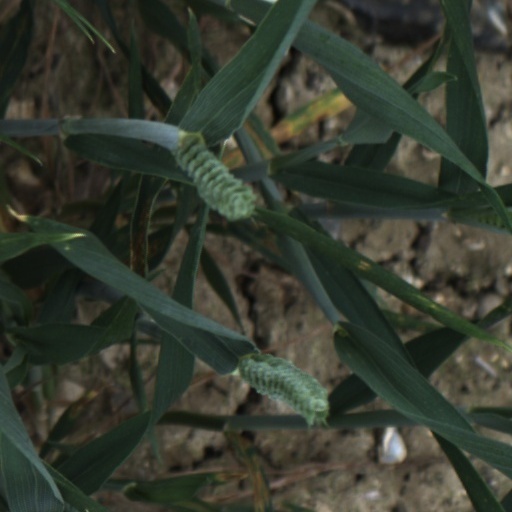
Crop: wheat